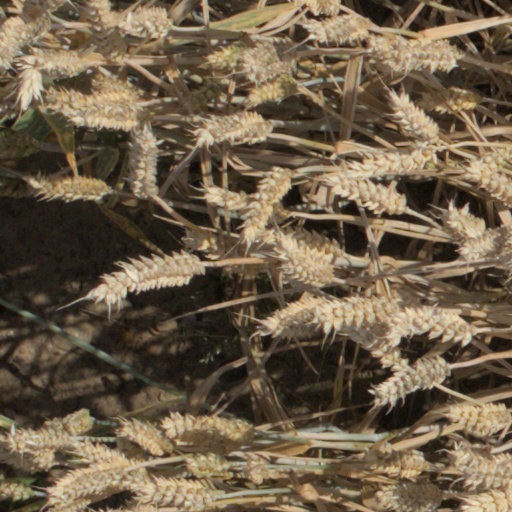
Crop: wheat